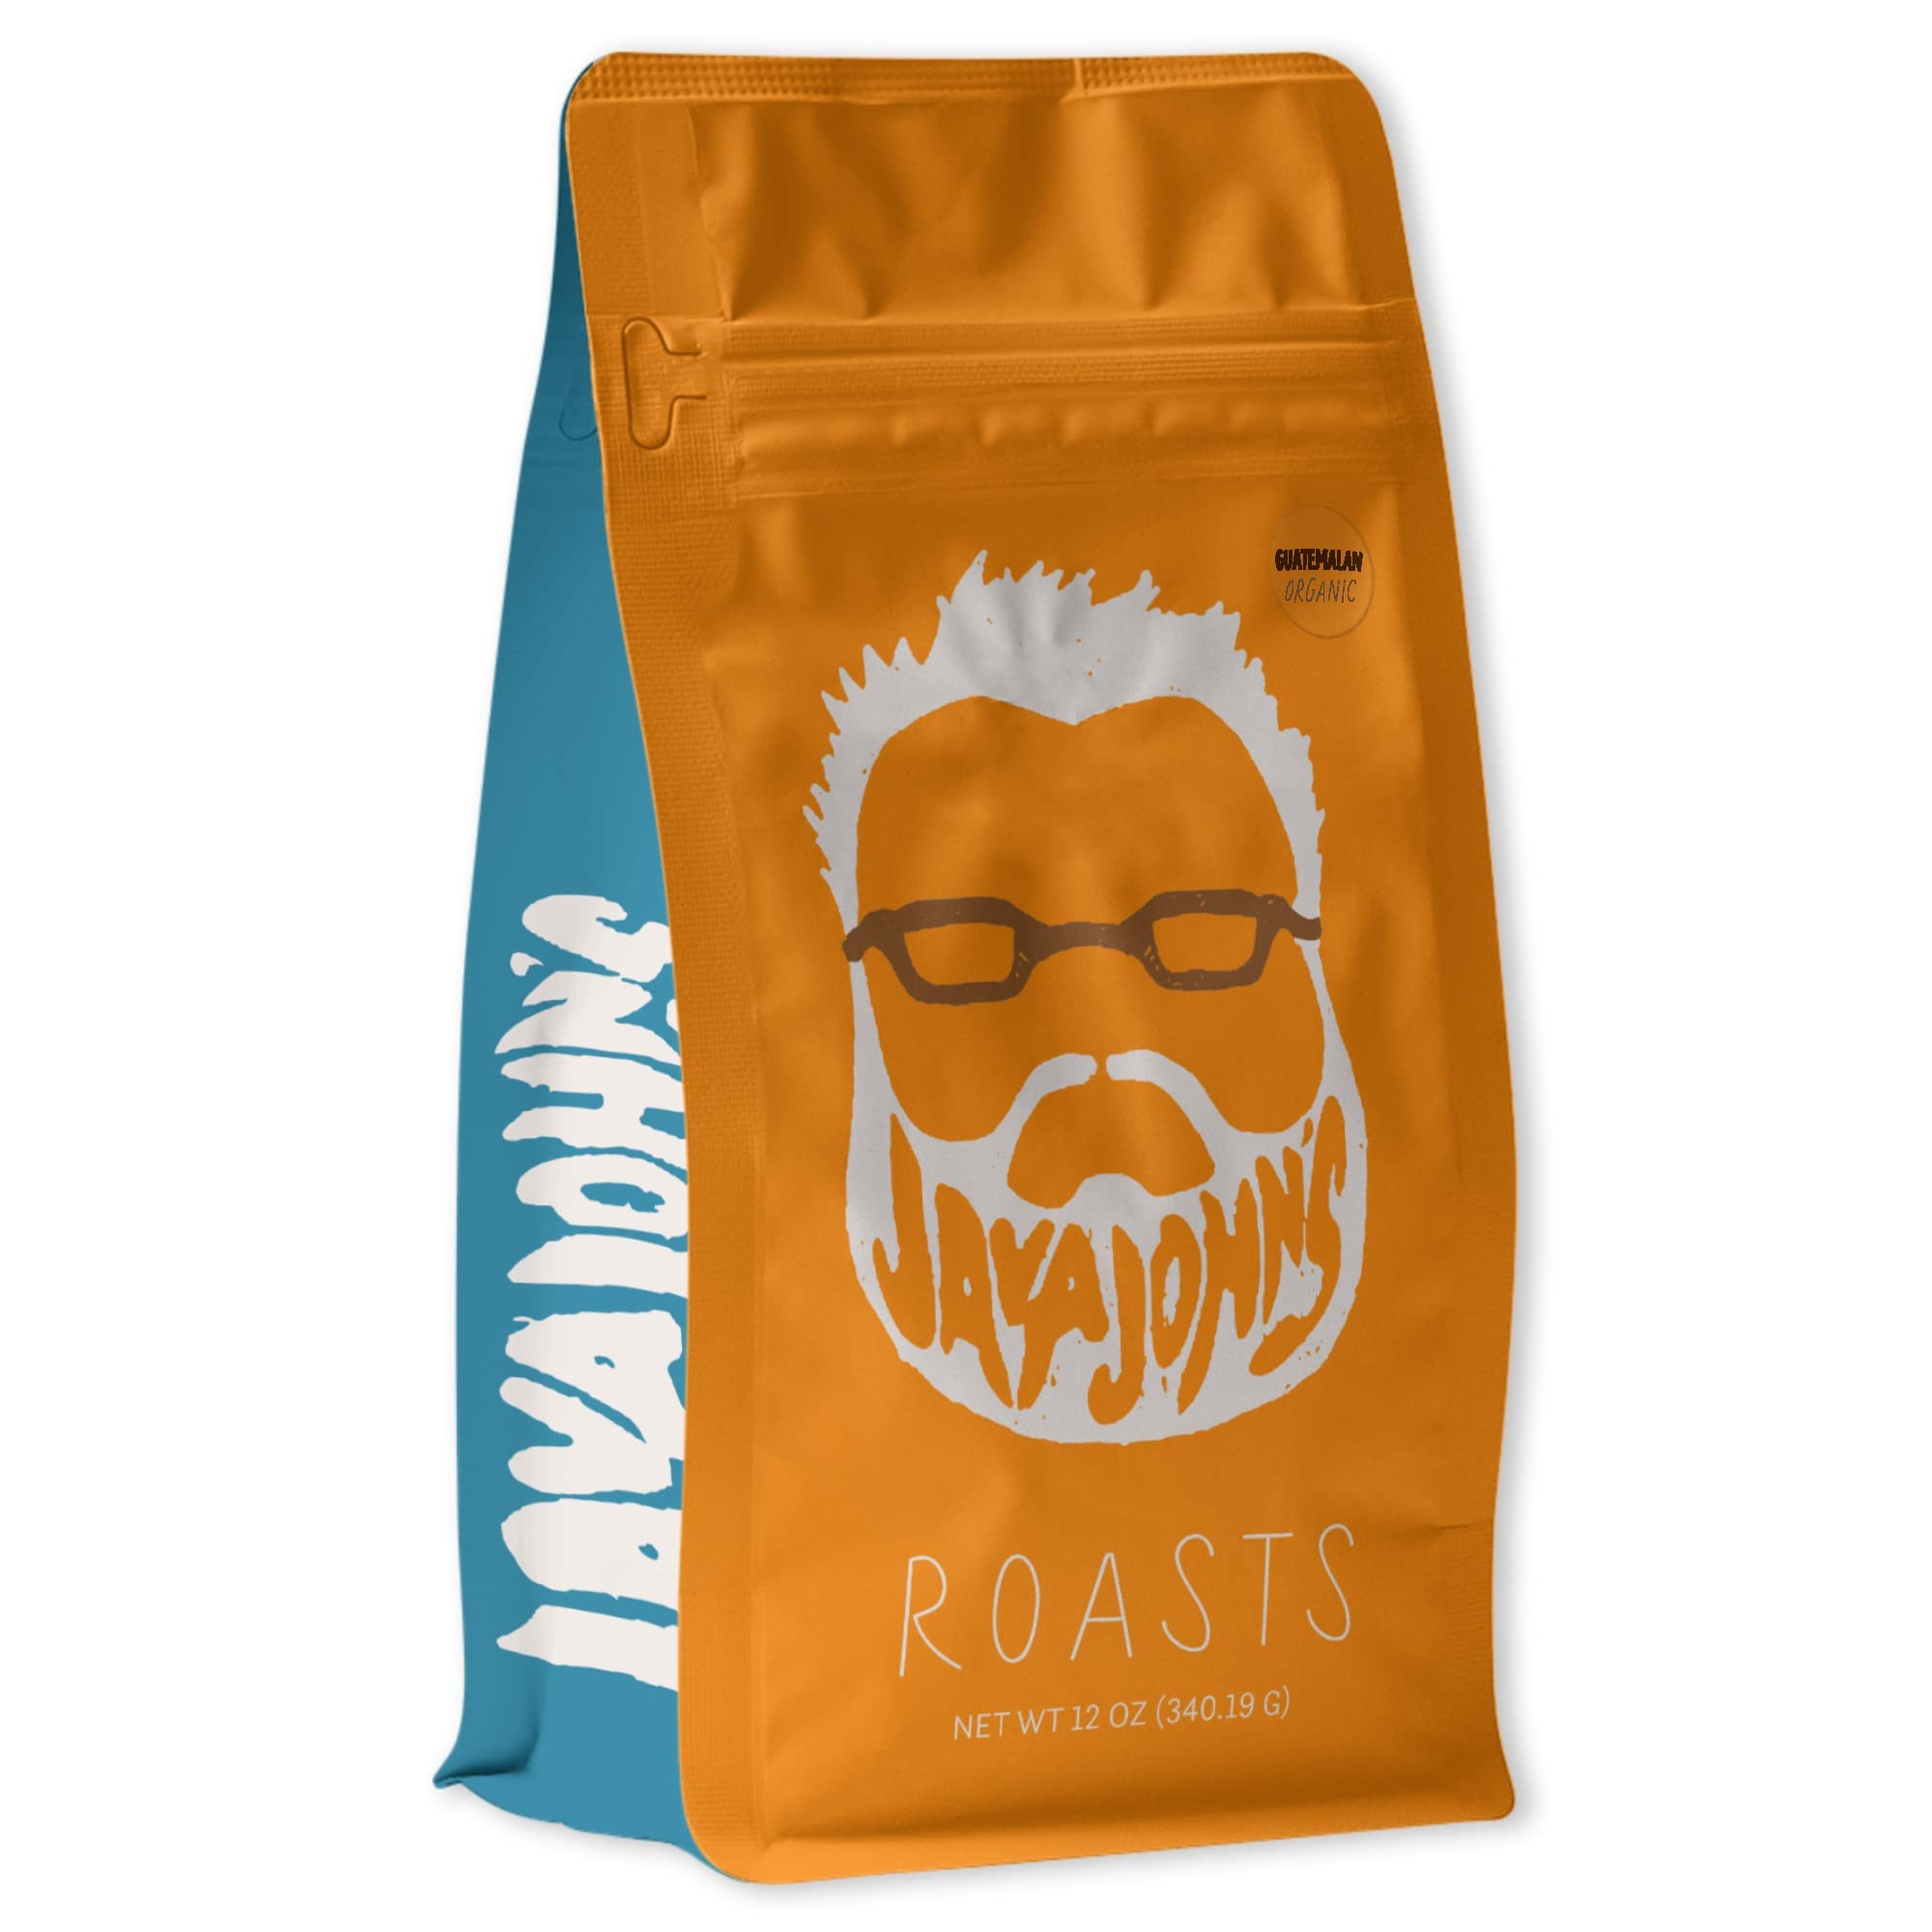
Item Name: Java John’s Roasts Organic Guatemalan Coffee Beans — Bright Acidity Medium Roast Coffee Beans — Notes of Ripe Cherry & Berries — Gifts for Coffee Lovers (12 Oz)
Bullet Point 1: More than just coffee: Java John's Guatemalan roast is a premium coffee that offers a deliciously well-balanced medium body. This single origin coffee has bright acidity, notes of ripe cherries, berries, stone fruit, sweetness, dark chocolate, with a clean and pleasant aftertaste. Whether you're a coffee connoisseur or a casual drinker, Java John's is sure to satisfy your cravings for a high-quality, flavorful cup from fresh whole coffee beans.
Bullet Point 2: This organic single-origin coffee has Endless Coffeebilities: These organic coffee beans not only make an amazing warm cup of coffee but soothes the senses with rich flavor. With so many notes, our whole bean coffee medium roast is perfect to add to your favorite recipes. Anything from a delicious tiramisu to a refreshing organic cold brew coffee, tasty mocha brownies, or a coffee cake full of flavor, the possibilities are endless!
Bullet Point 3: Our Promise: Real, Tasty Coffee you can trust! Our House coffee whole bean medium roast is itself a promise of the best quality coffee. 100% coffee and 100% deliciousness, from our hearts to yours. With that guaranteed, all you need is a coffee bean grinder and your favorite cup to have the best ground coffee medium roast to enjoy!
Bullet Point 4: Perfect mix of blends: Java John’s Guatemalan medium roast coffee is carefully selected to bring a rich and full-bodied flavor to your table. Treat yourself or share the organic whole bean coffee experience as the ideal gift for a coffee lover.
Bullet Point 5: A Note From John: Thank you so much for stopping by and checking us out! We are honored that you have considered our coffee. As a small business, know that we genuinely appreciate you! With a strong online presence, including an online community, how-to videos, and online content, Java John's House is committed to connecting with customers and providing helpful resources that enhance the coffee-drinking experience.
Product Description: Java John’s Guatemala Coffee Medium Roast Whole Bean: Start your day on the right foot with Java John’s coffee beans medium roast. Our special blend offers the amazing combination of ripe cherries, berries, stone fruit, sweetness, and dark chocolate with a clean and pleasant aftertaste for a uniquely delightful coffee experience. Plus, its bright acidity makes this organic coffee whole bean an irresistible treat. Our single-origin coffee beans organic were crafted from high-quality beans for a rich and full-bodied flavor and roasted to perfection for a consistently smooth and satisfying fruity flavored coffee. Take advantage of the mix of flavor in this coffee beans medium roast whole bean to create the best cappuccino, an amazing iced coffee, a smooth coffee cake and much more! You can also check my Tik Tok account, @javajohnsroasting, where I’ll show you how to get the best out of our coffee whole beans. — Care instructions: Best with a friend or a good book and a comfy blanket. But in a to-go mug on the way to work is necessary at times, too. — About Java John’s: This is the story of a guy who once felt, well, basic. But at the start of a global pandemic, he realized life was too short to be “meh.” So, he quit his job and pursued a noble dream to fill your mug with quality coffee. Along the way, he also encouraged others to embrace a bit of risk for a lot of adventure. His name is John Long, and today, he inspires hundreds of thousands on TikTok to live their best lives and drink better coffee. — I want you to LOVE the coffee I sent you. If you have a complaint, please let me know so I can try to make it right.
Value: 12.0
Unit: Ounce

Price: 17.99